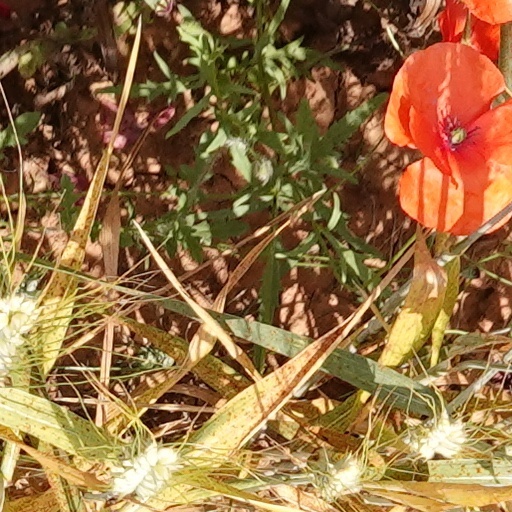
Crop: wheat